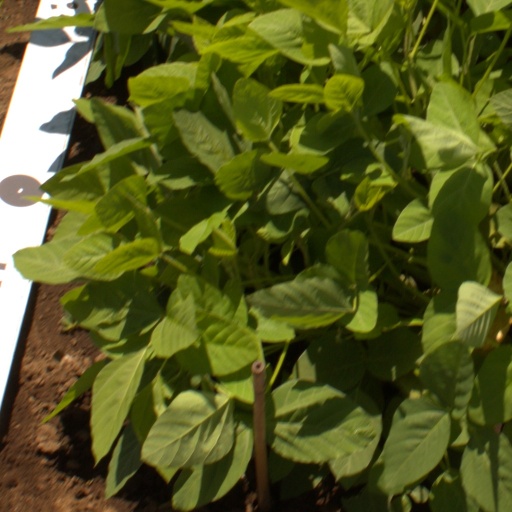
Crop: soybean